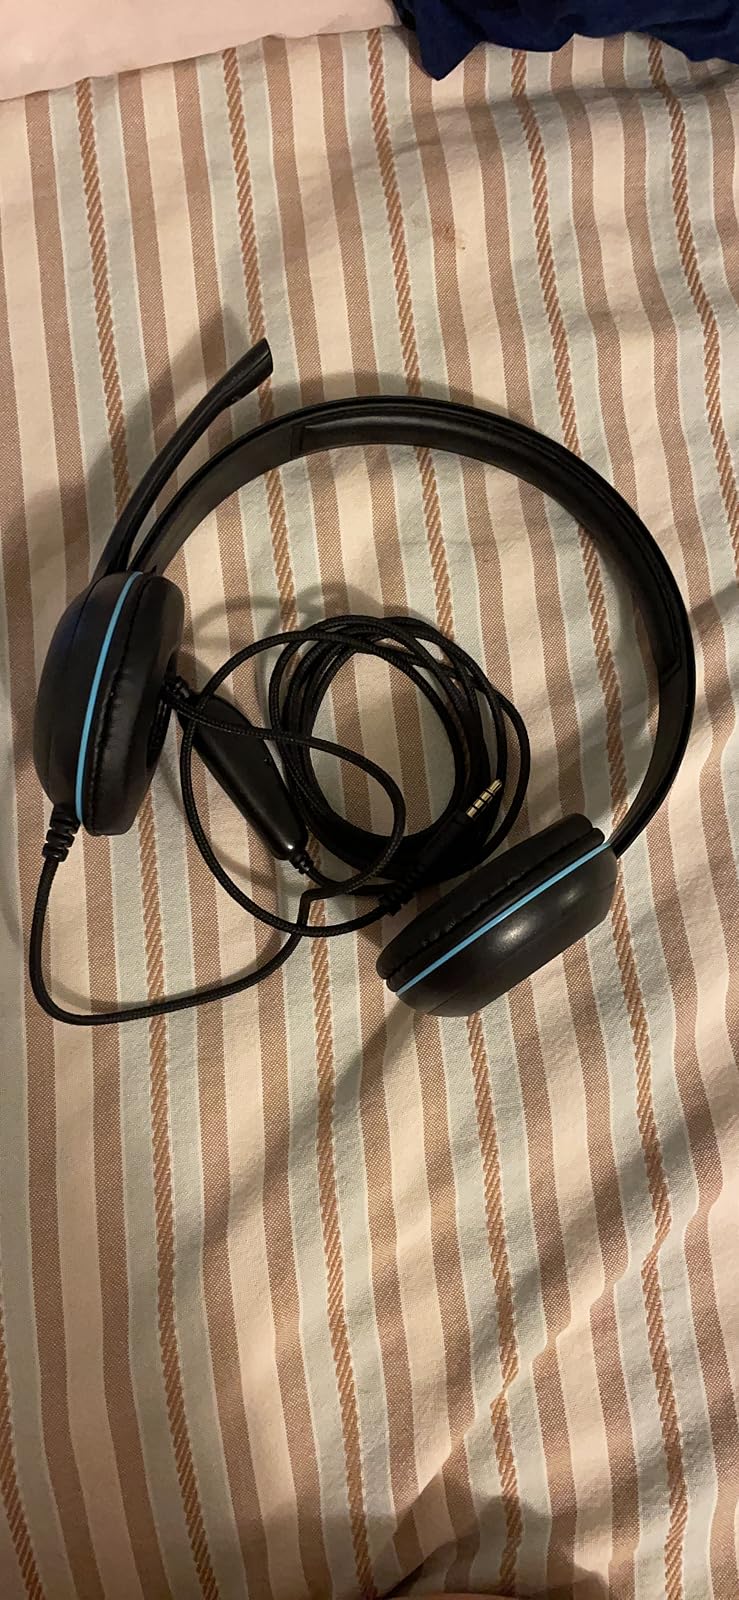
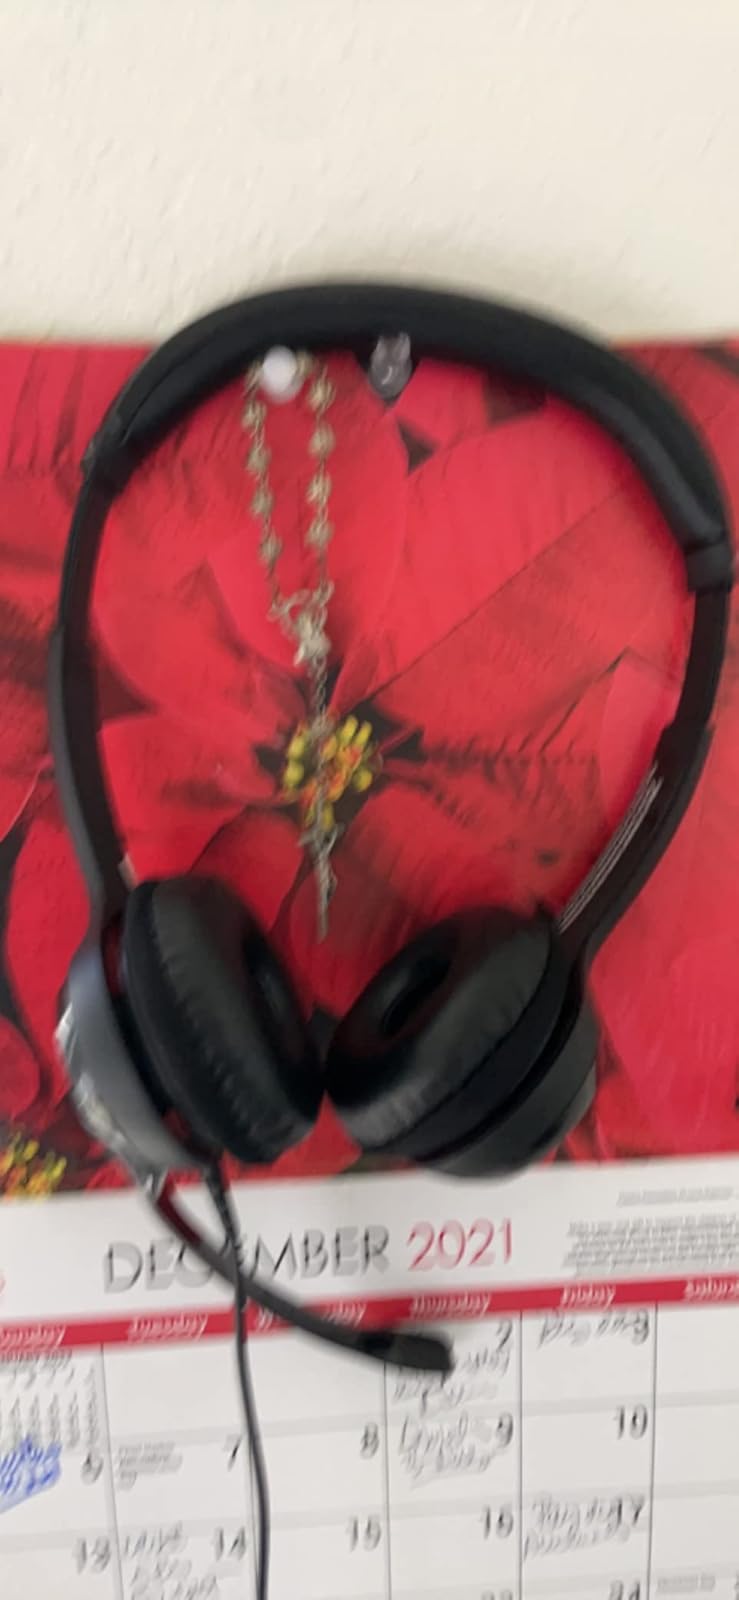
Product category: headphones
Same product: no